Companions of William the Conqueror

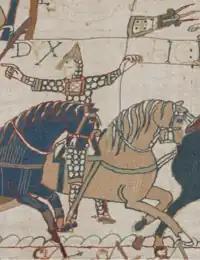
This knight depicted in the Bayeux Tapestry (detail of above) appears below the marginal legend "E[...]tius", a Latinised version of Eustace. He has therefore been identified as Eustace, Count of Boulogne. His finger pointing to Duke William seems to depict his urging the Duke to retreat, as the account in William of Poitiers relates. However, others state the figure to be Turstin FitzRolf, due to its carrying of a standard depicting a cross, apparently the Papal Banner. Turstin was described as having carried the "Standard of the Normans", by Orderic Vitalis.

Over the centuries since the Battle of Hastings, many people in England have claimed that an ancestor fought on the Norman side. While there is sound evidence of extensive settlement in England by people of Norman, Breton and Flemish origin after 1066, the fact remains that the names of only 15 men who were with Duke William at the battle can be found in reliable sources.